Leo Da Vinci: Mission Mona Lisa

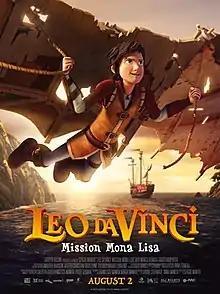
Film poster

Leo Da Vinci: Mission Mona Lisa is a 2018 3D computer-animated adventure film directed by Sergio Manfio.